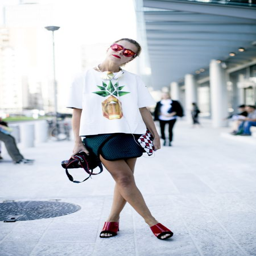
on - point street style looks to copy this spring